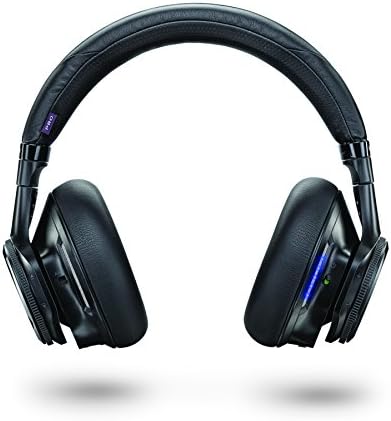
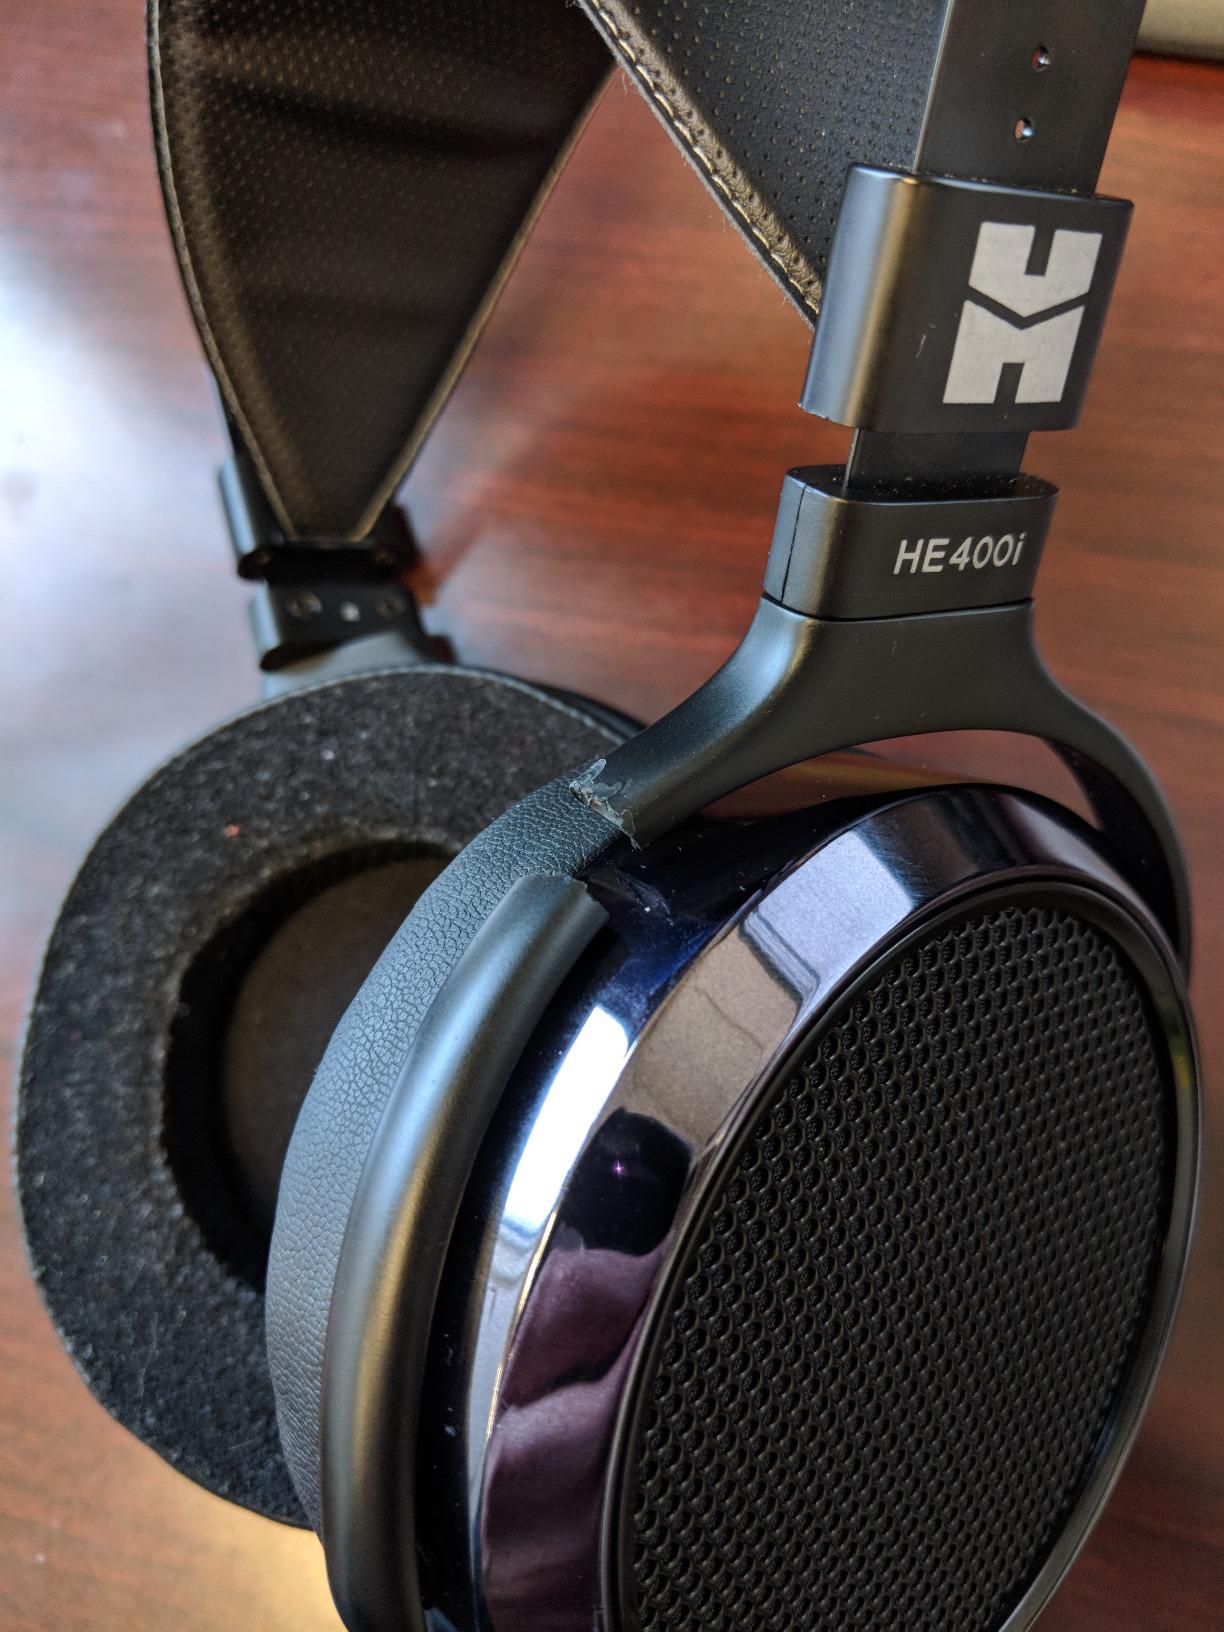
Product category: headphones
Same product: no